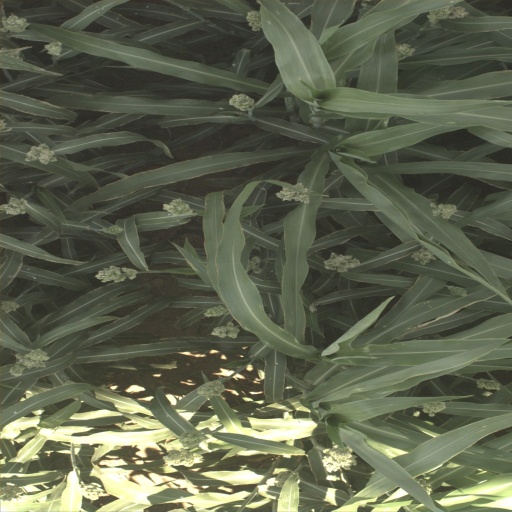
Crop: sorghum